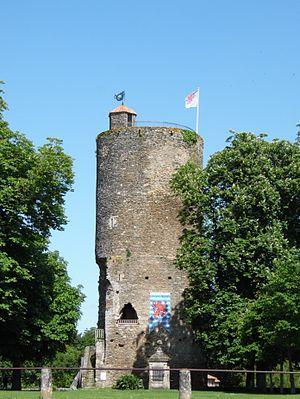
La Tour Mélusine vue de la Place du Bail. On peut y voir les armoiries des Lusignan.
L'enceinte fortifiée de Vouvant est un ensemble de fortifications médiévales comprenant un château-fort et une ville fortifiée ayant existé à Vouvant, dans le département de la Vendée. Il subsiste aujourd'hui de nombreux vestiges, dont les mieux conservés sont la tour Mélusine, les remparts et tours nord-est ainsi que la porte de la Poterne. Les remparts s'élèvent autour du bourg sur une distance d'environ 2,2 kilomètres, mesurent au maximum 10 mètres et sont encore flanqués d'une dizaine de tours demi-cylindriques comportant chacune une salle voûtée.
Cette liste présente des châteaux ou logis situés dans le département de la Vendée, qu'ils présentent un intérêt historique ou non, avec la commune actuelle où ils se trouvent.
La tour Mélusine est le donjon d'un ancien château fort, situé sur la commune de Vouvant, en Vendée.